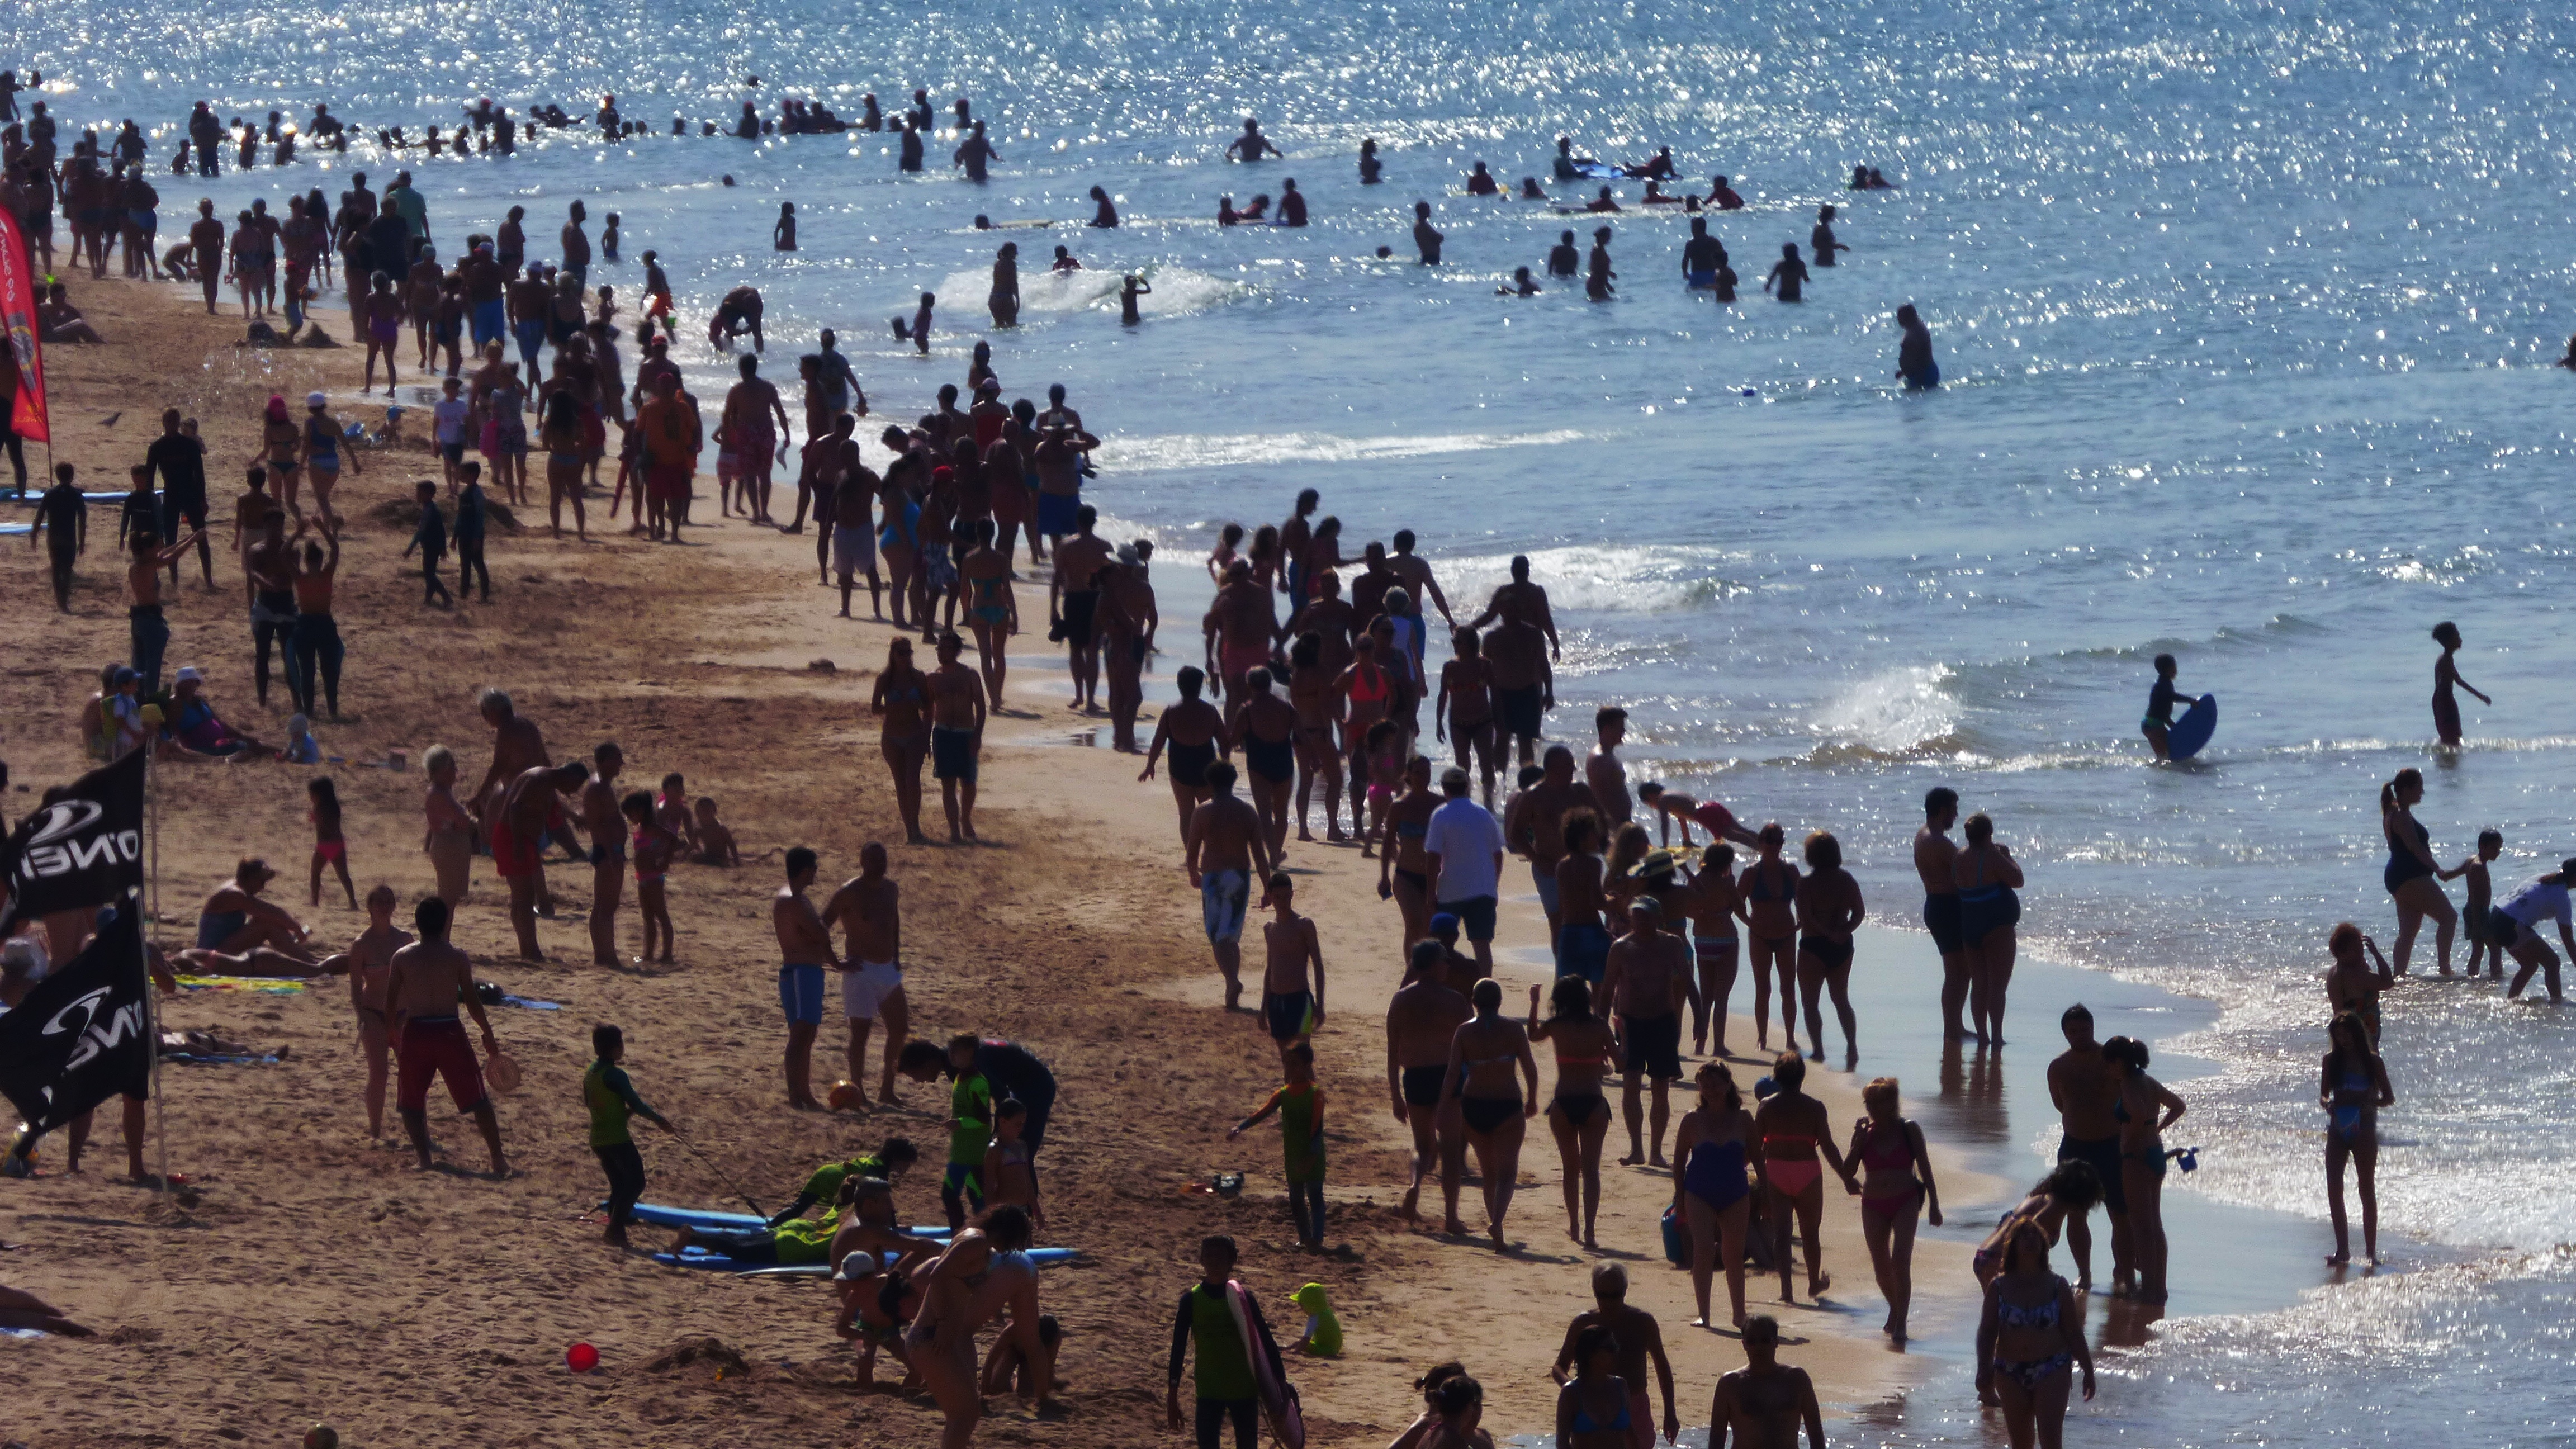
beach, people, tourism